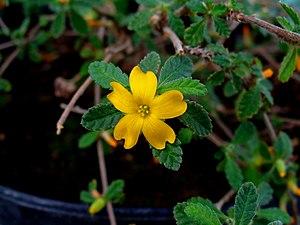
Turnera est un genre de plantes tropicales appartenant à la famille des Passifloraceae. Ce genre compte une centaine d'espèces. Jusqu'en 2009, ce genre était placé dans la famille des Turneraceae.